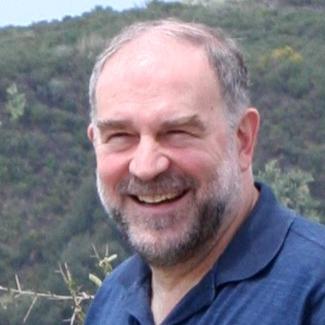
Age: 57